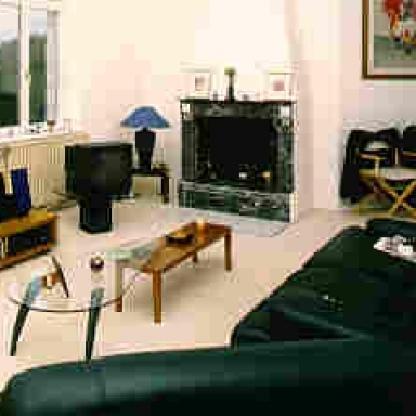
Scene: Indoor